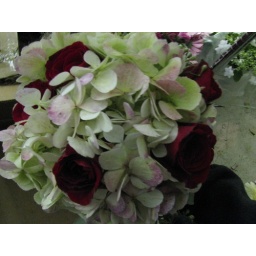
Antique green is almost a white in this weddings attendant's bouquet